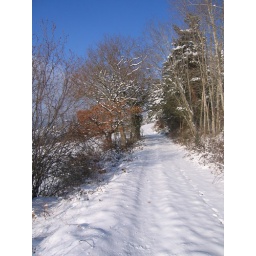
dead tree living stones in the snow 1